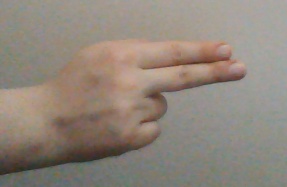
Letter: ain